Youth's Endearing Charm

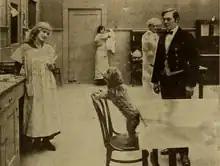
Mary Miles Minter and "Zippy" the dog, in a scene from "Youth's Endearing Charm"

As described in film magazines, orphan Mary Wade (Minter) is taken in by Farmer Jenkins and his wife. After two years of drudgery and ill-treatment, she runs away to the city along with her faithful dog Zippy. With no means of supporting herself, Mary poses as a blind beggar. This ruse lands her in jail, where a fellow custodian is Harry Disbrow, a wealthy young man who has been arrested for drunkenness.